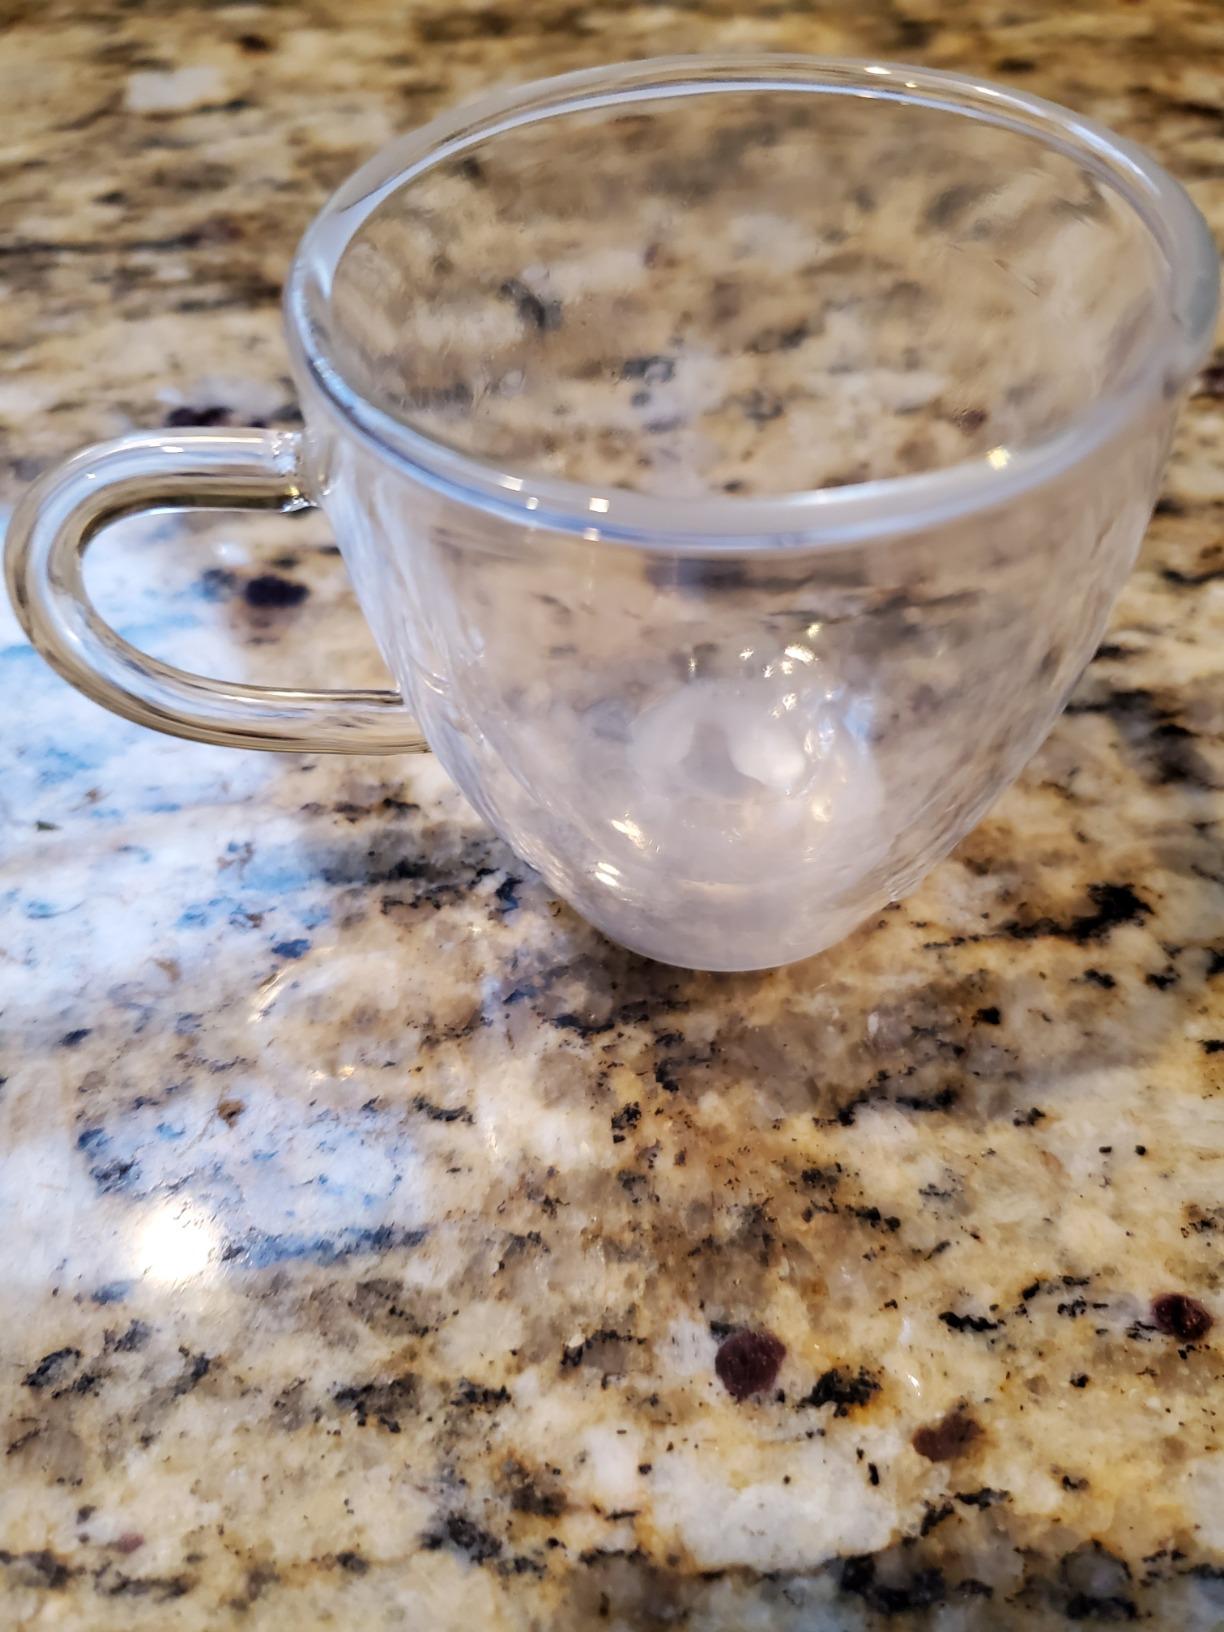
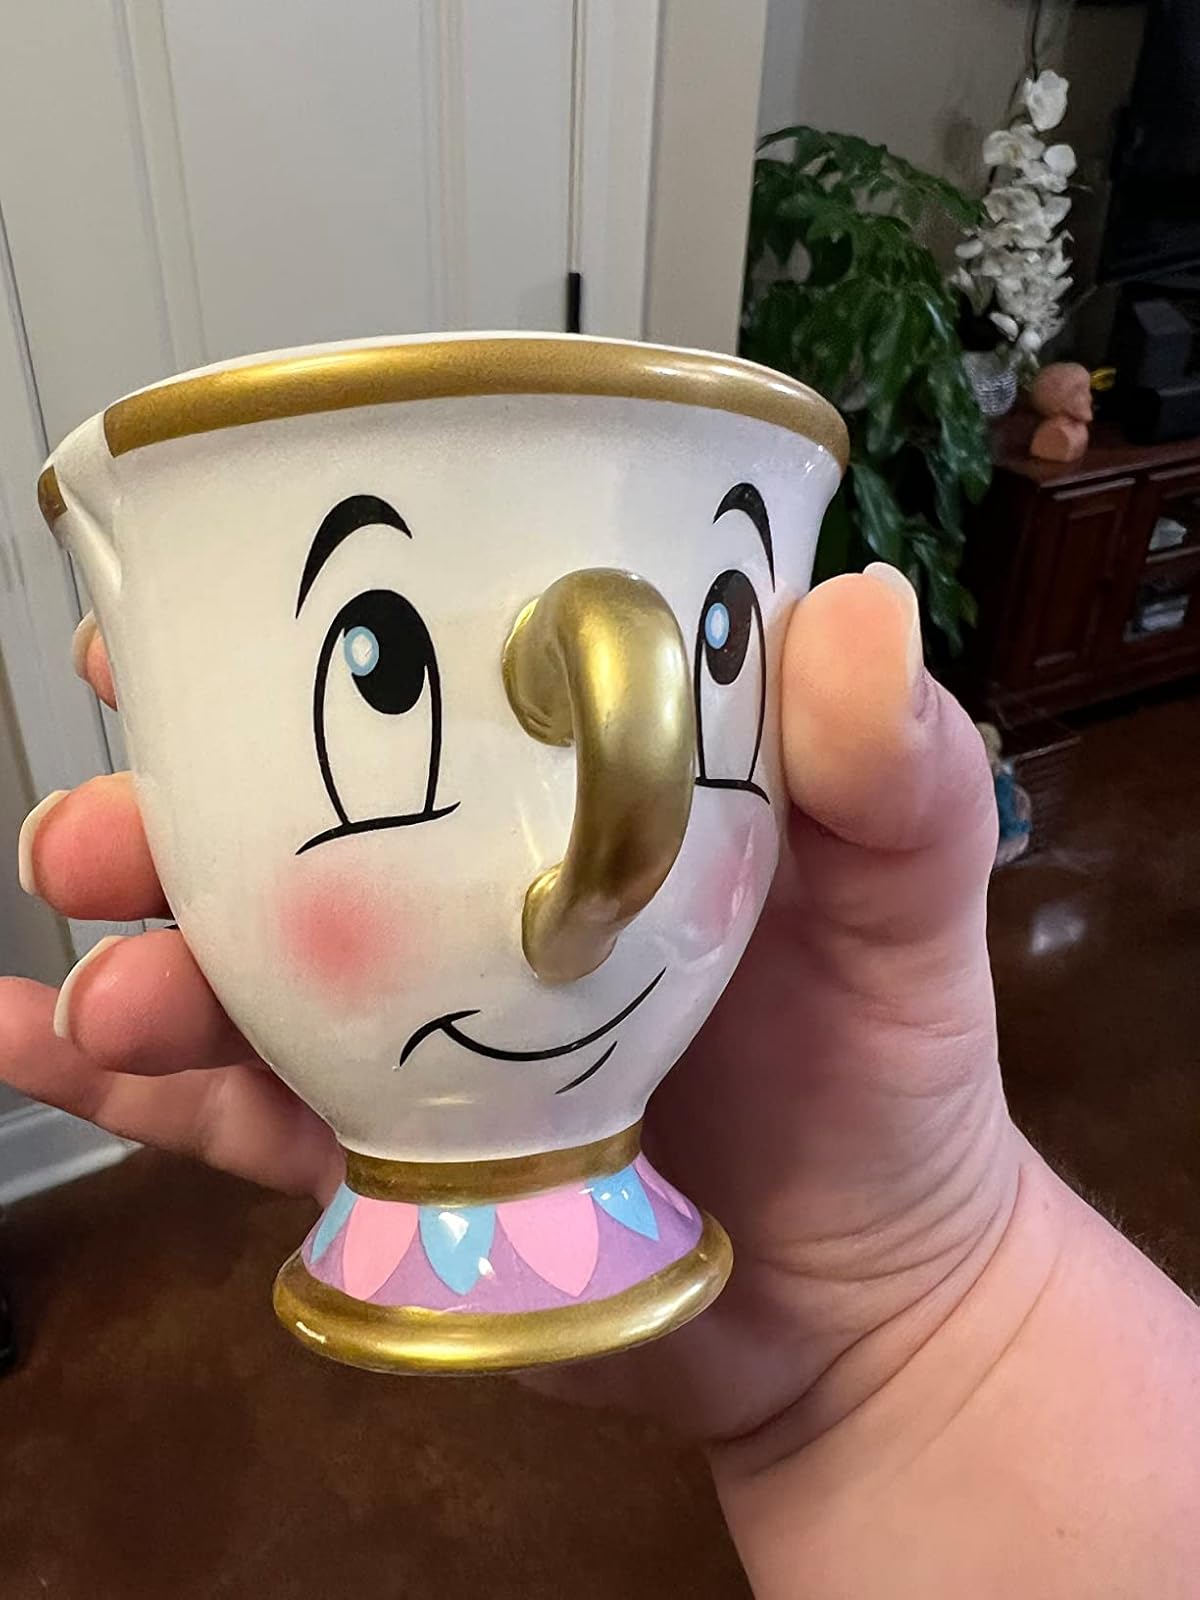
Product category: items_mug
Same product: no